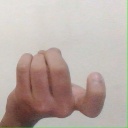
अक्षर: ज